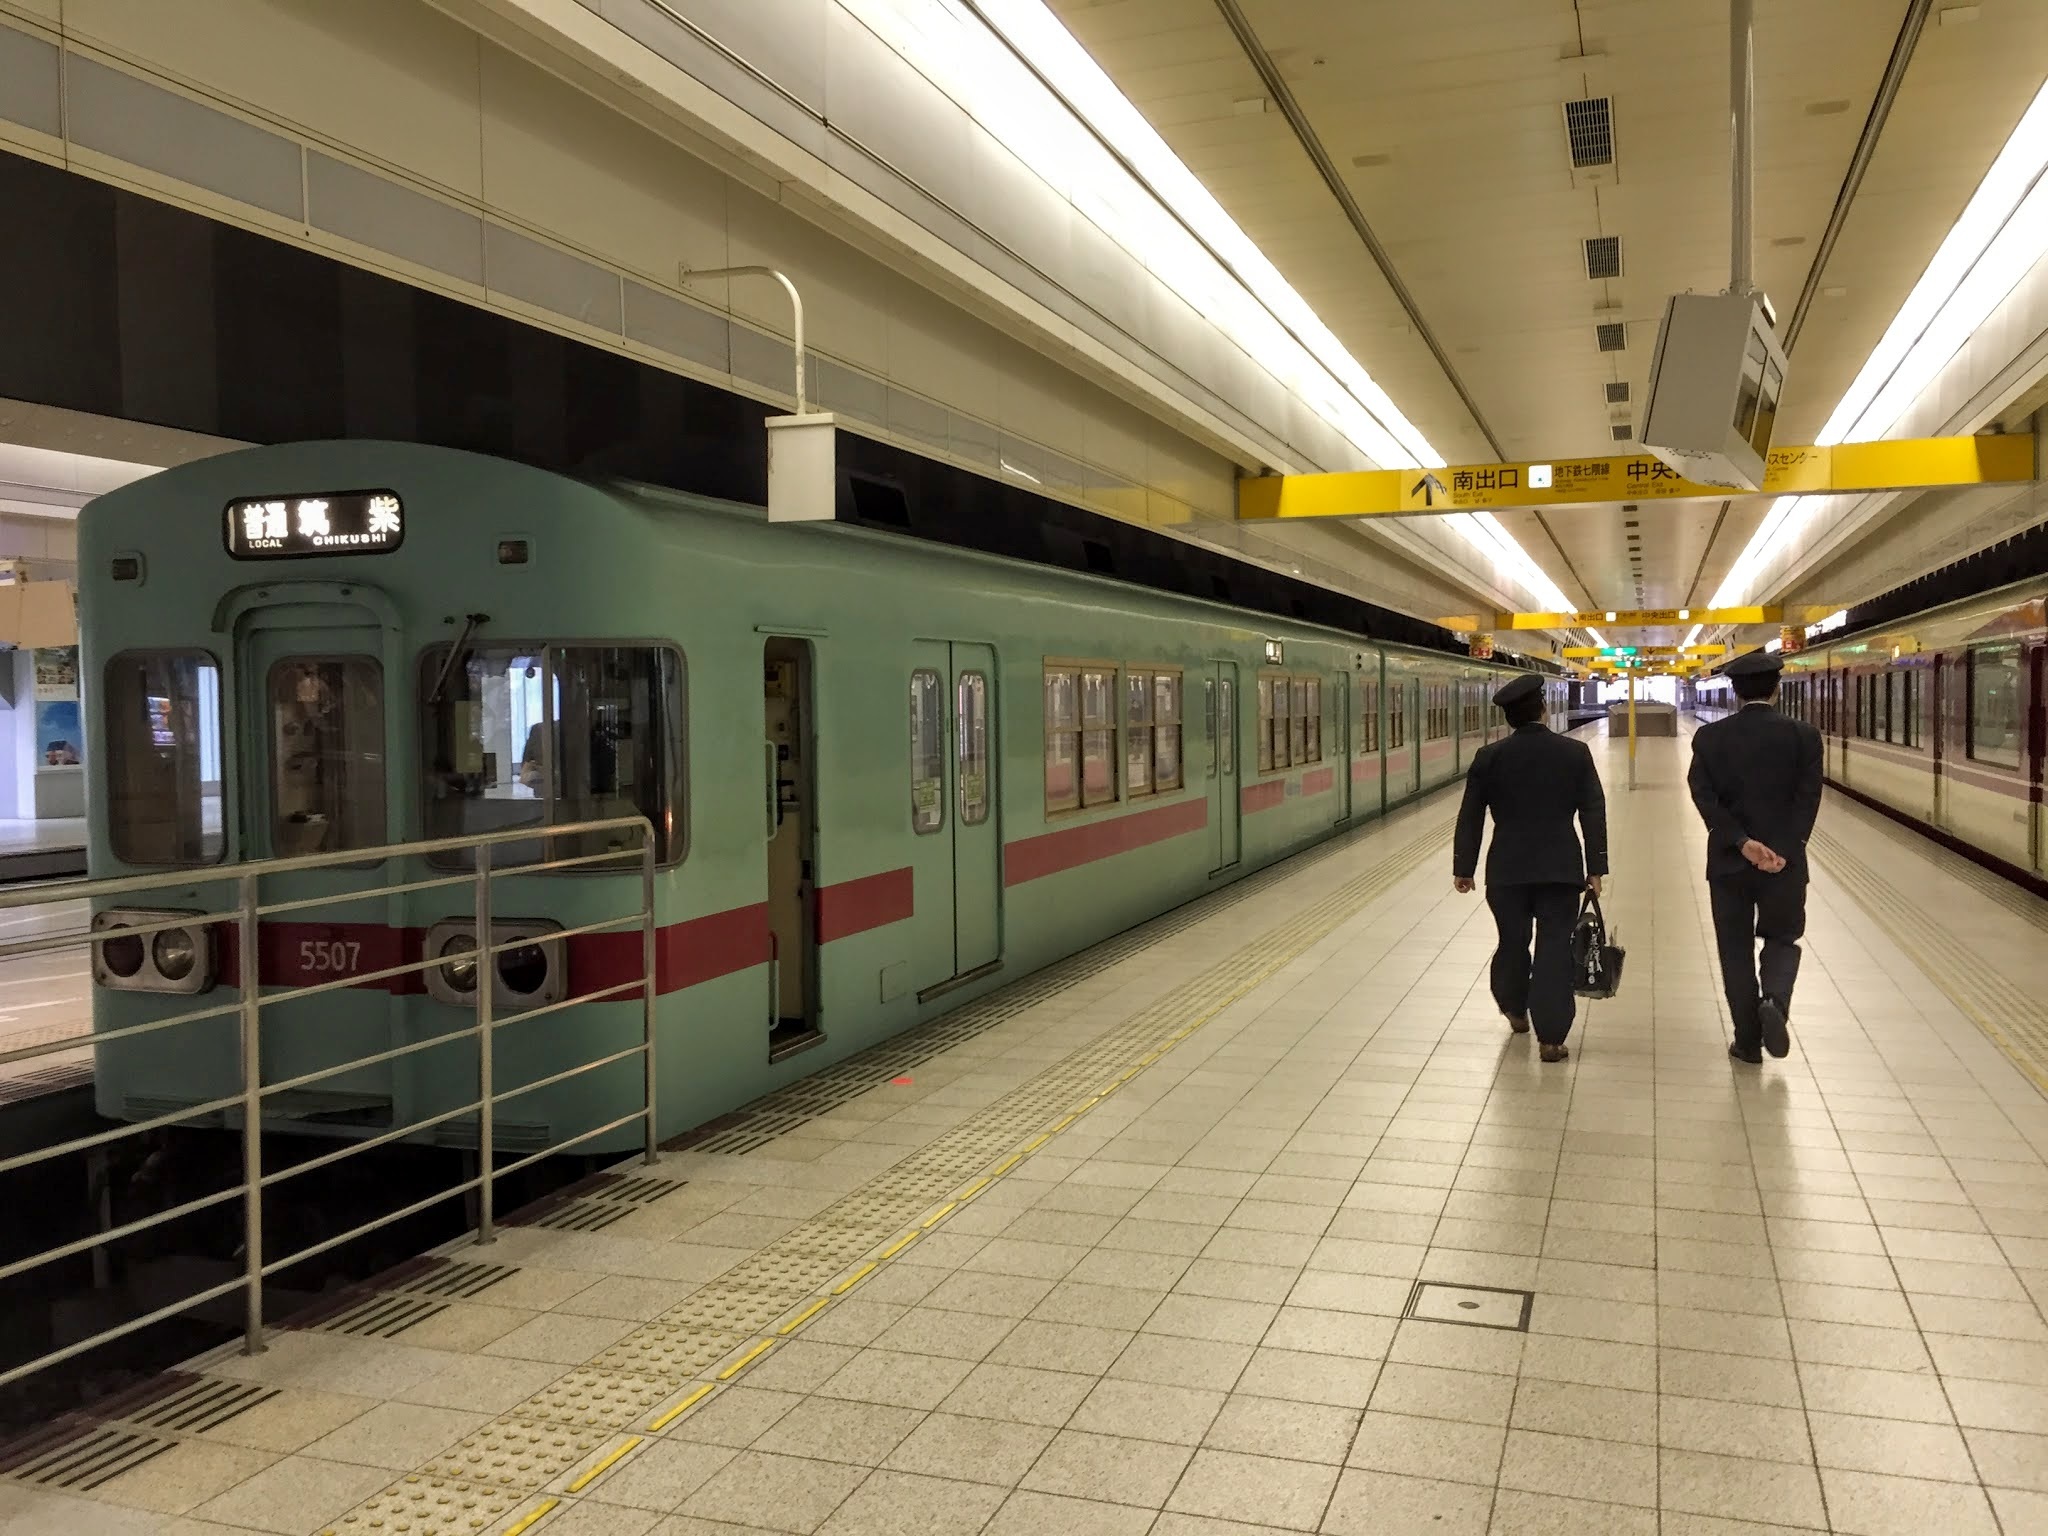
home, train, subway, metro, underground, transport, vehicle, station, train station, public transport, metro station, passenger, employee, electric train, metropolitan area, rapid transit